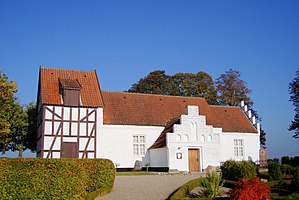
Vantinge Kirke
Vantinge Kirke
Vantinge Kirke er kirken i Vantinge Sogn i Faaborg-Midtfyn Kommune.